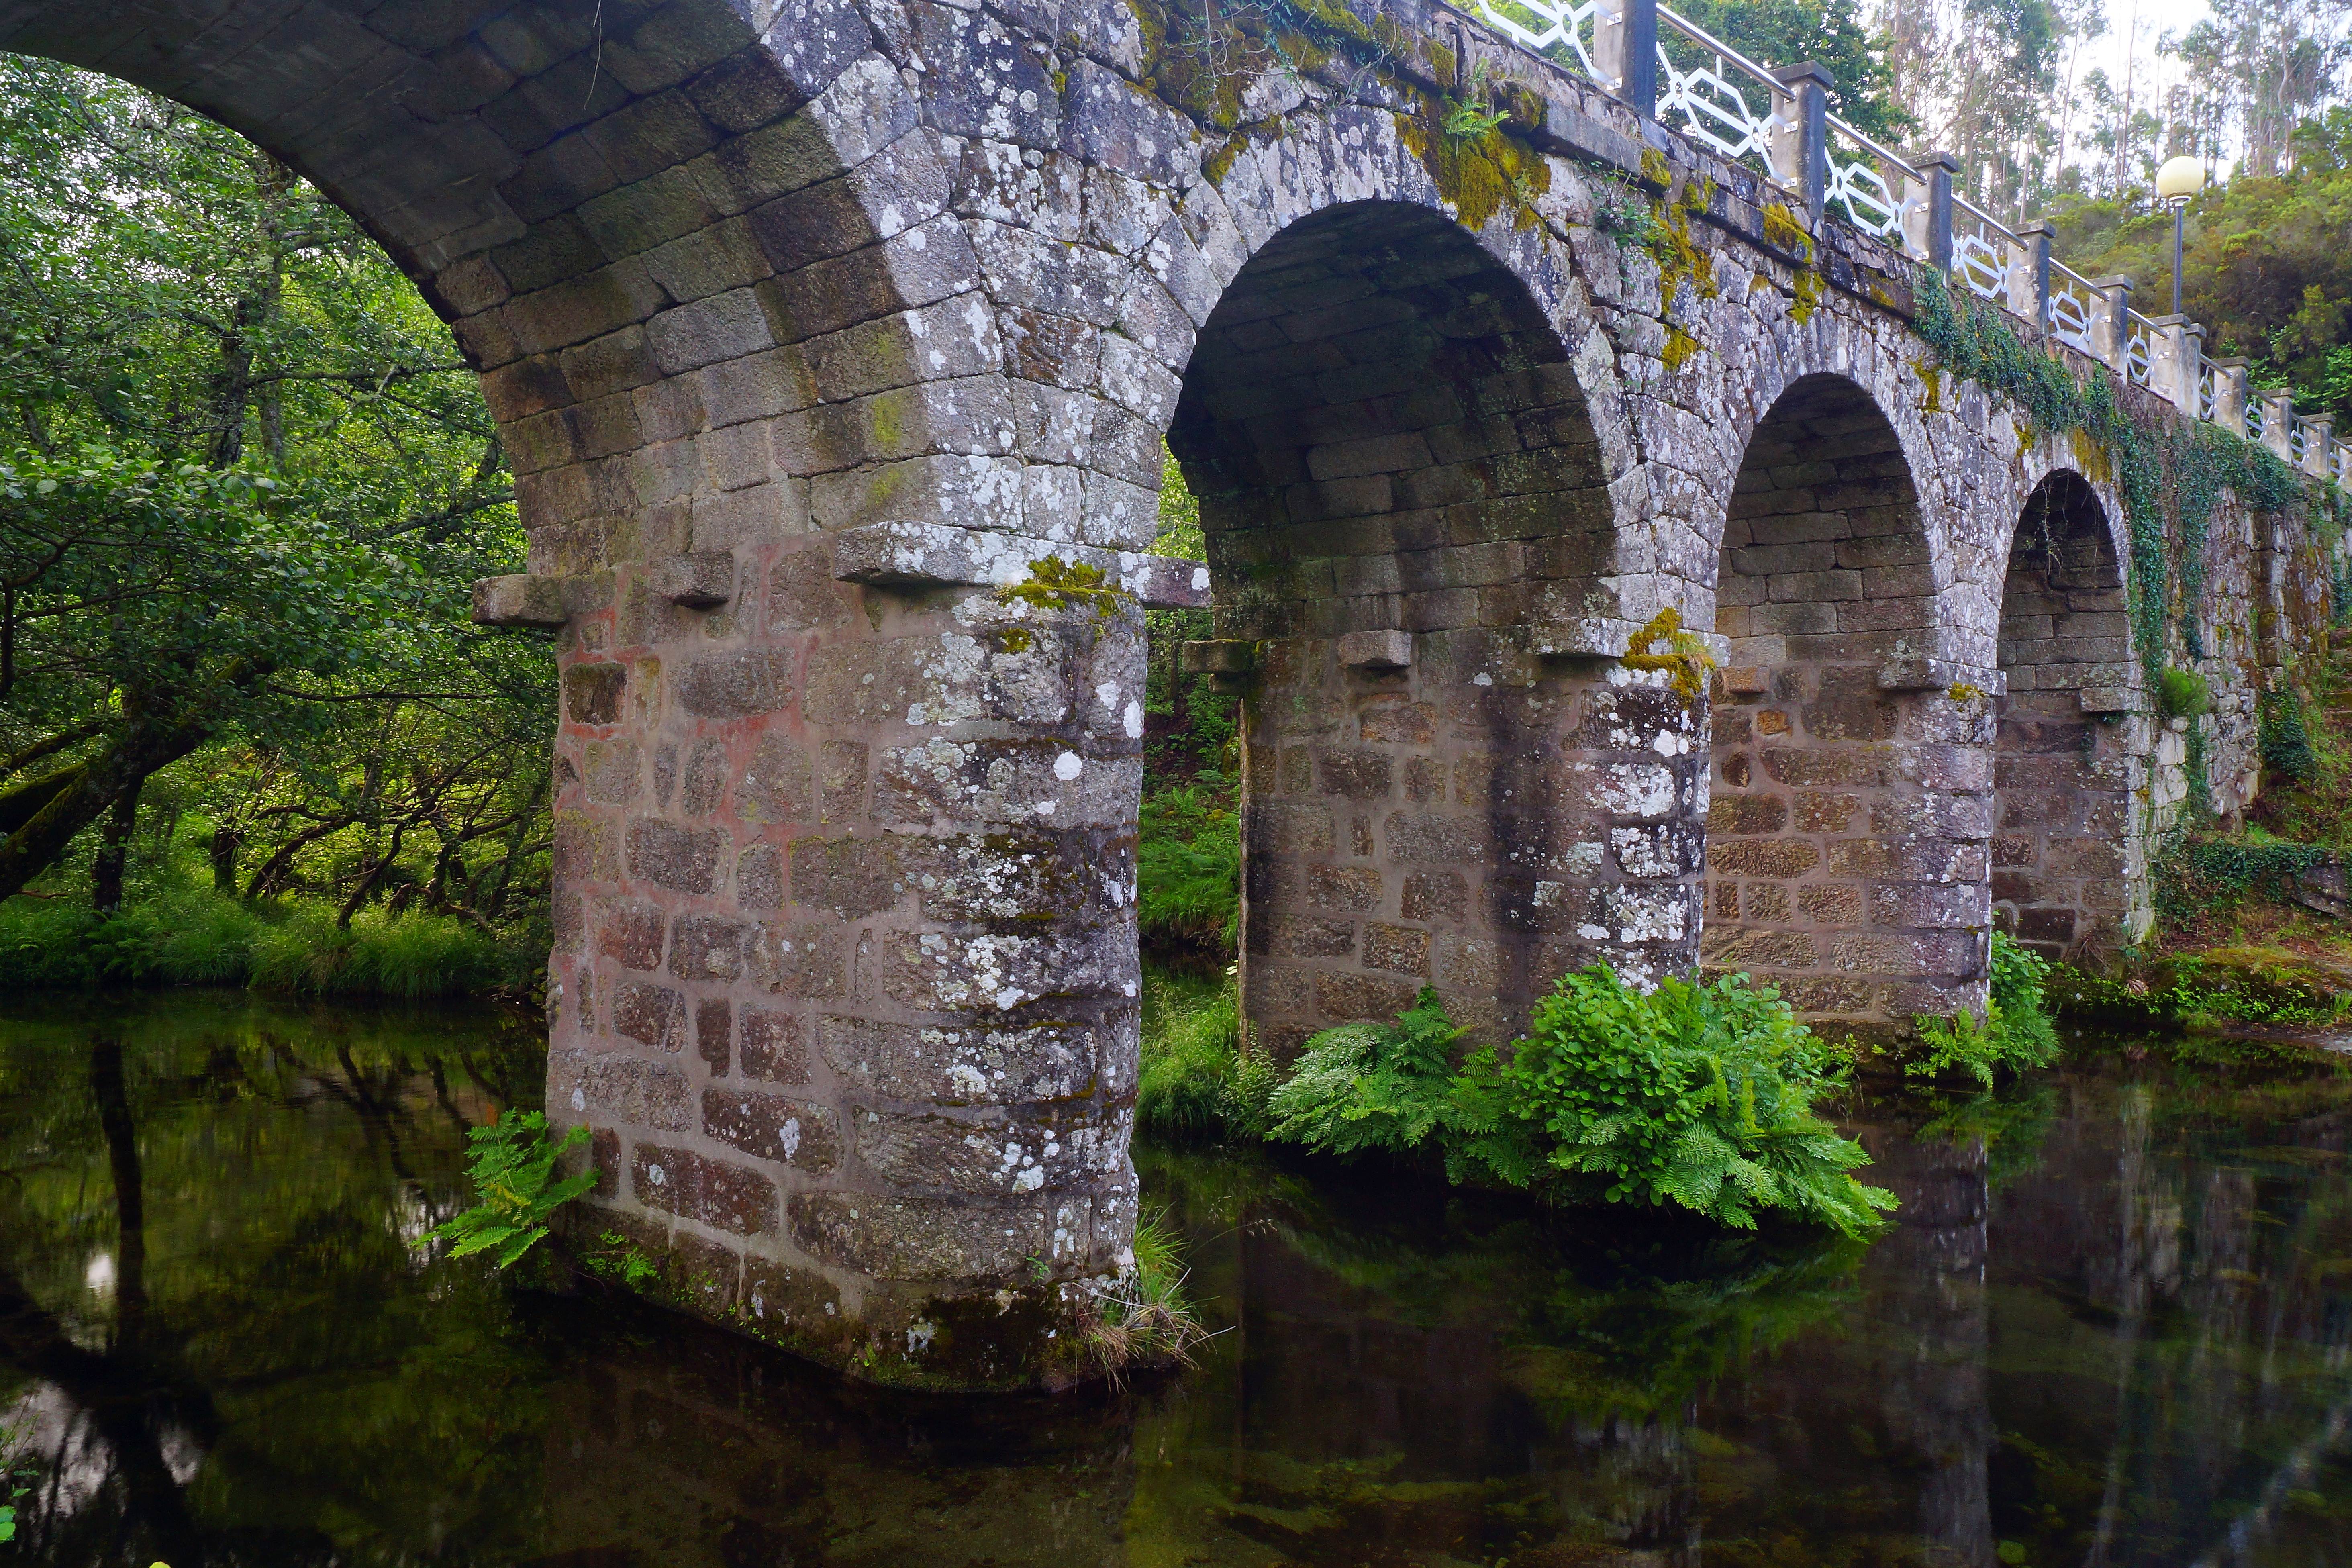
landscape, bridge, photo, arch, landmark, tourism, waterway, place of worship, ruins, monastery, galicia, pontevedra, paisajes, abbey, a77, espana, g, ggl1, gaby1, xovesphoto, alama, overdugo, xelodegalicia, sonya77v, sonyslta77v, gabrielcoru a, arch bridge, devil's bridge, ancient history